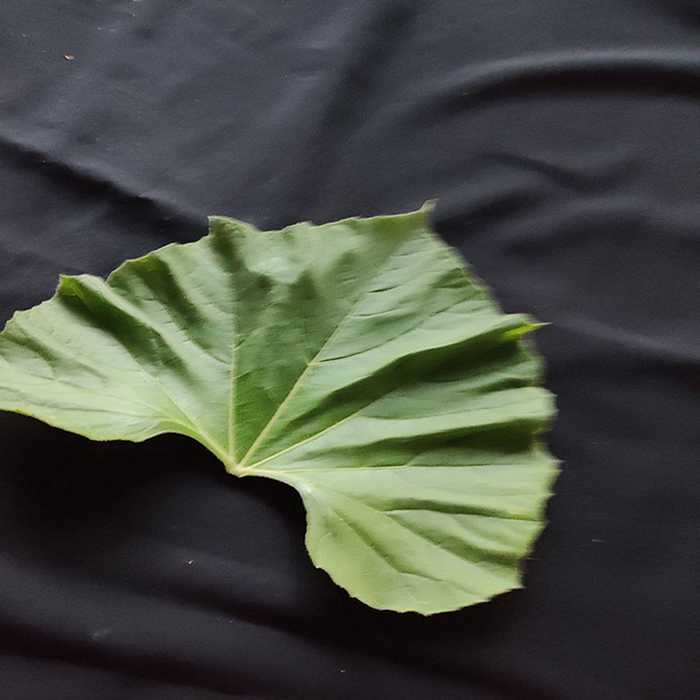
Plant: Bottle gourd
Label: Fresh leaf